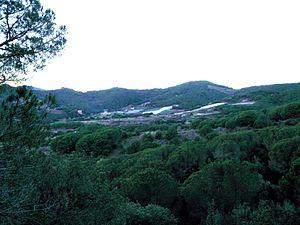
Canet de Mar est une commune du Maresme, qui est une comarque de la province de Barcelone, en Catalogne, en Espagne. Cette ville est côtière, avec une côte de plus de 2 kilomètres au bord de la Mer Méditerranée, et se situe à 55 minutes de Barcelone en train.